Luis de Alba

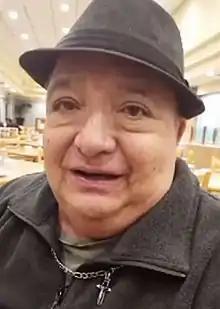
Luis de Alba in 2017

Luis Alba Garcia (born March 7, 1945 in Veracruz) is a Mexican comedian, famous for his character "El Pirrurris" (the presumptuous son of a millionaire). He also made other characters such as "El Raton Crispin" (Crispin The Mouse) in which he dressed as a big fat rat from Veracruz. His typical line was, "Te odio con odio Jarocho", which means "I hate you with Jarocho (meaning from Veracruz) hatred". El Indio Maclovio and Juan Penas were also two very famous characters he acted out on several shows.